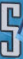
Number: 5